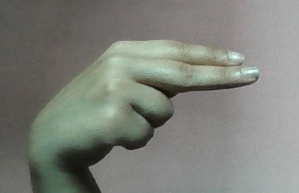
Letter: ain